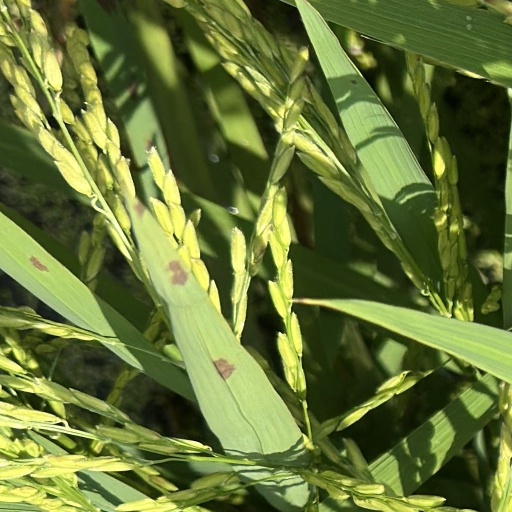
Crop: rice